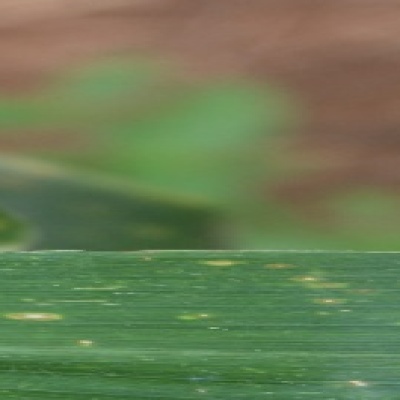
Label: Corn_(Maize)___Leaf_Spot